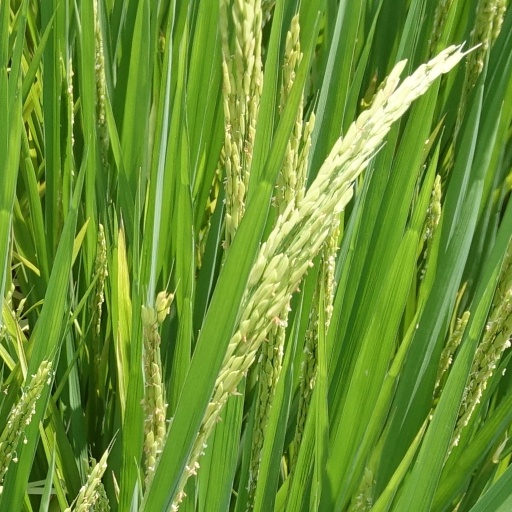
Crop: rice